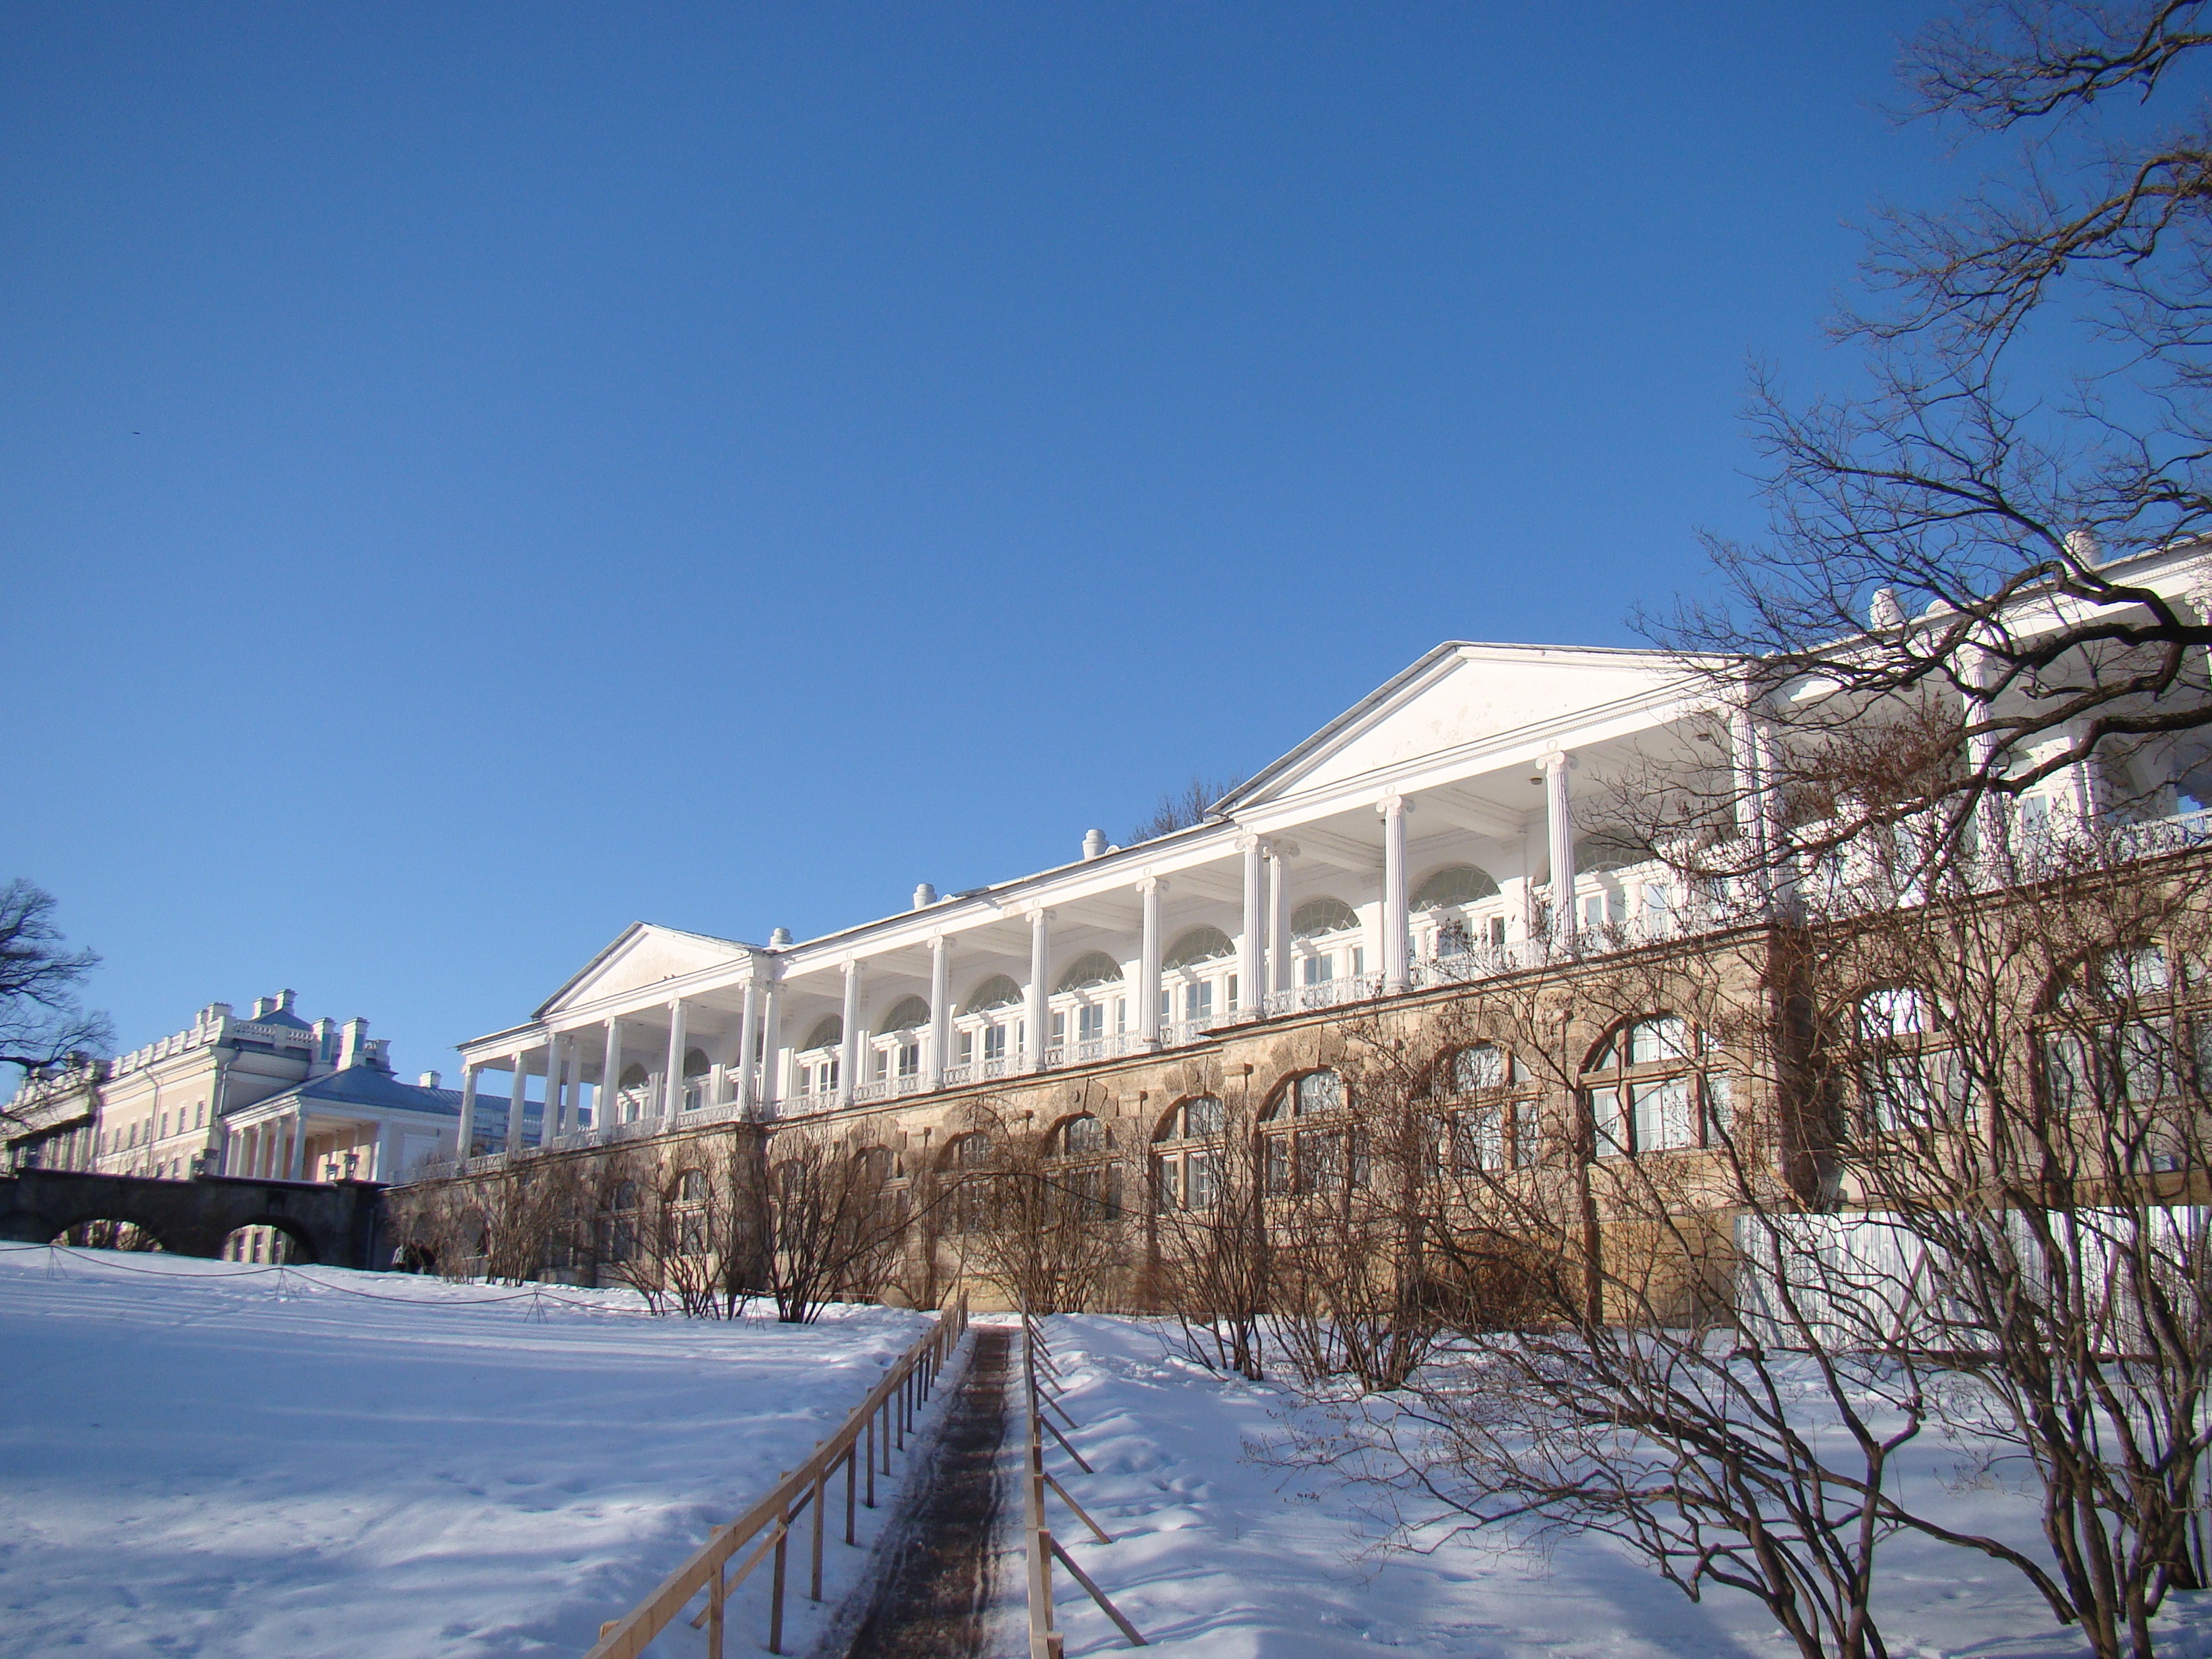
snow, winter, structure, palace, ice, weather, shadow, season, stadium, ladder, trees, arena, russia, the palace ensemble tsarskoe selo, ice rink, sport venue